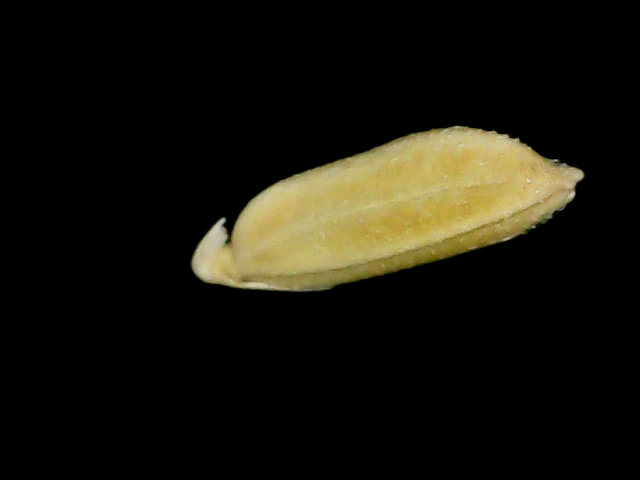
Rice variety: Bd95